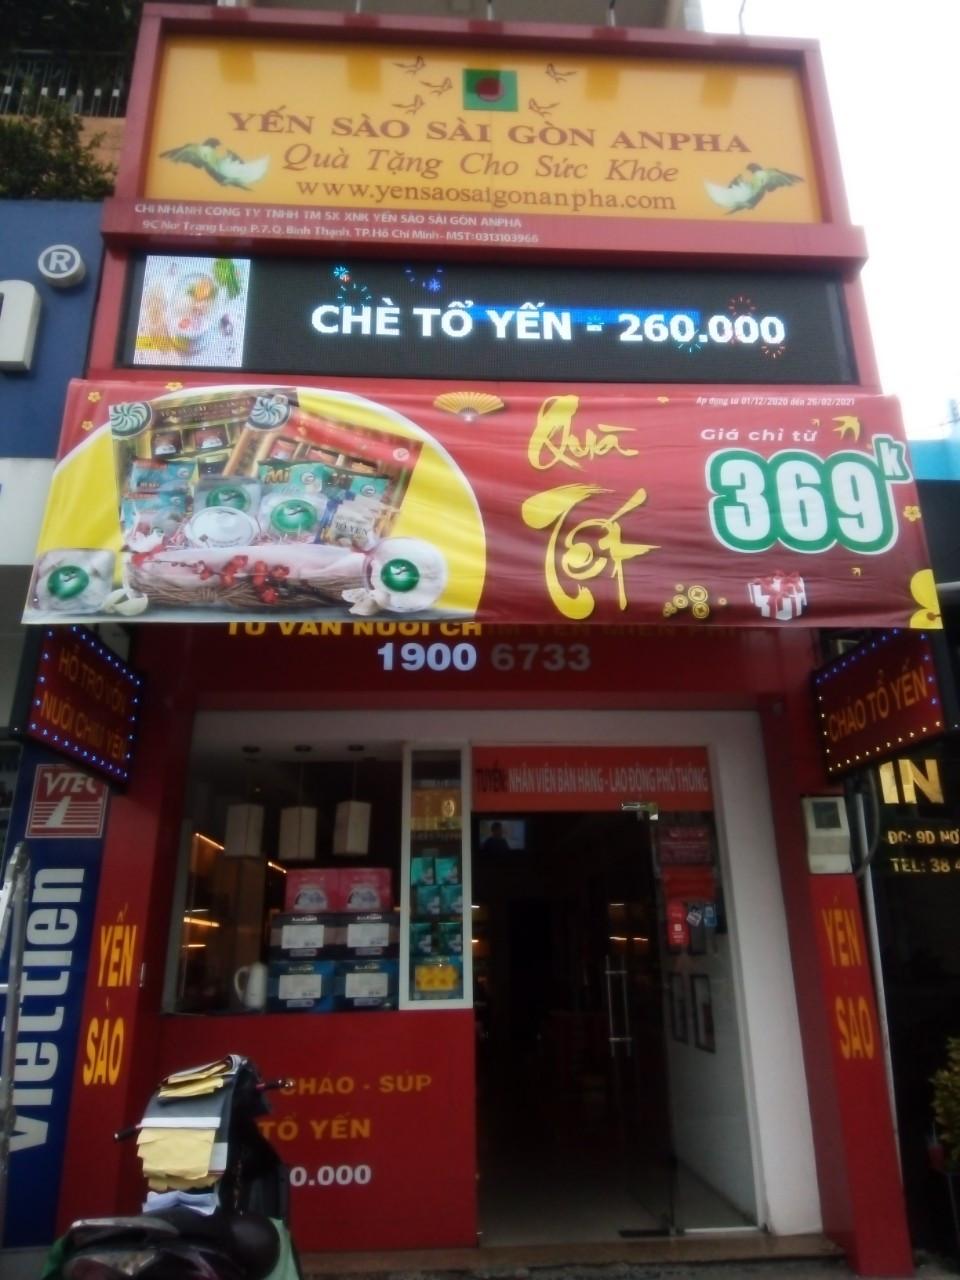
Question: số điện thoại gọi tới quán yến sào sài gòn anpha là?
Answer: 19006733